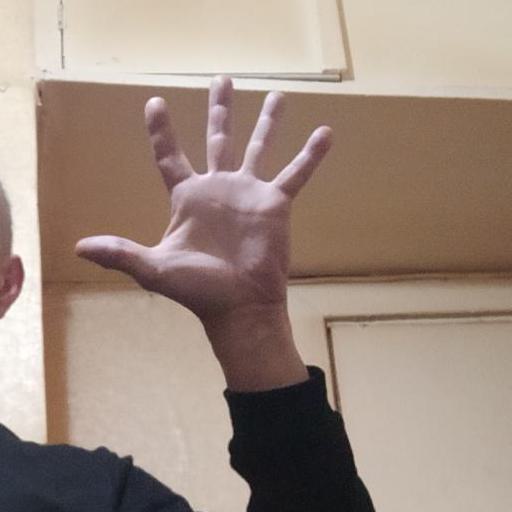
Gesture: palm